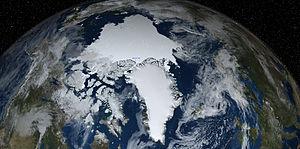
Extension de la banquise au 15 septembre 2008 déterminé par le satellite AMSR-E. La terre montre la moyenne de la couverture neigeuse pour septembre 2004 (Blue Marble Next Generation). Les nuages sont obtenus par Blue Marble 2002 (Blue Marble:Clouds). Une partie de l'hémisphère nord de la Terre avec la banquise, nuage, étoile et localisation de la station météo en Alert
Alert est le lieu habité le plus au nord de la planète, à seulement 817 km du Pôle Nord, situé dans le territoire du Nunavut, dans l'Arctique canadien. Situé à l'extrême nord de l'Île d'Ellesmere, il s'agit d'une base militaire canadienne avec une station du Service météorologique du Canada. La station est dotée d'une route de 6 kilomètres de long qui mène à son aéroport. Cette route, aussi bien que l'aéroport d'Alert, sont également la route et l'aéroport les plus au nord sur Terre.
La banquise est la couche de glace qui se forme à la surface d'une étendue d'eau par solidification des premières couches d'eau, généralement la mer mais aussi les lacs et les rivières. Il ne faut pas confondre cette glace plus ou moins pérenne avec les calottes glaciaires et les inlandsis qui sont constitués quant à eux de glace continentale, c'est-à-dire de précipitations neigeuses accumulées et tassées.